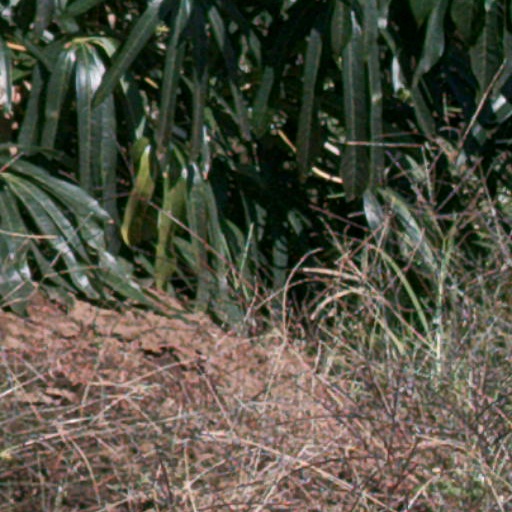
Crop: cassava